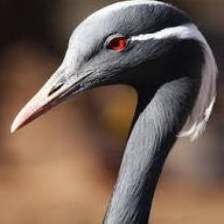
Species: DEMOISELLE CRANE
Scientific name: GRUS VIRGO
ImageNet parent category: crane